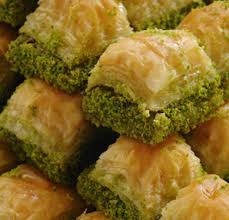
Yemek: baklava